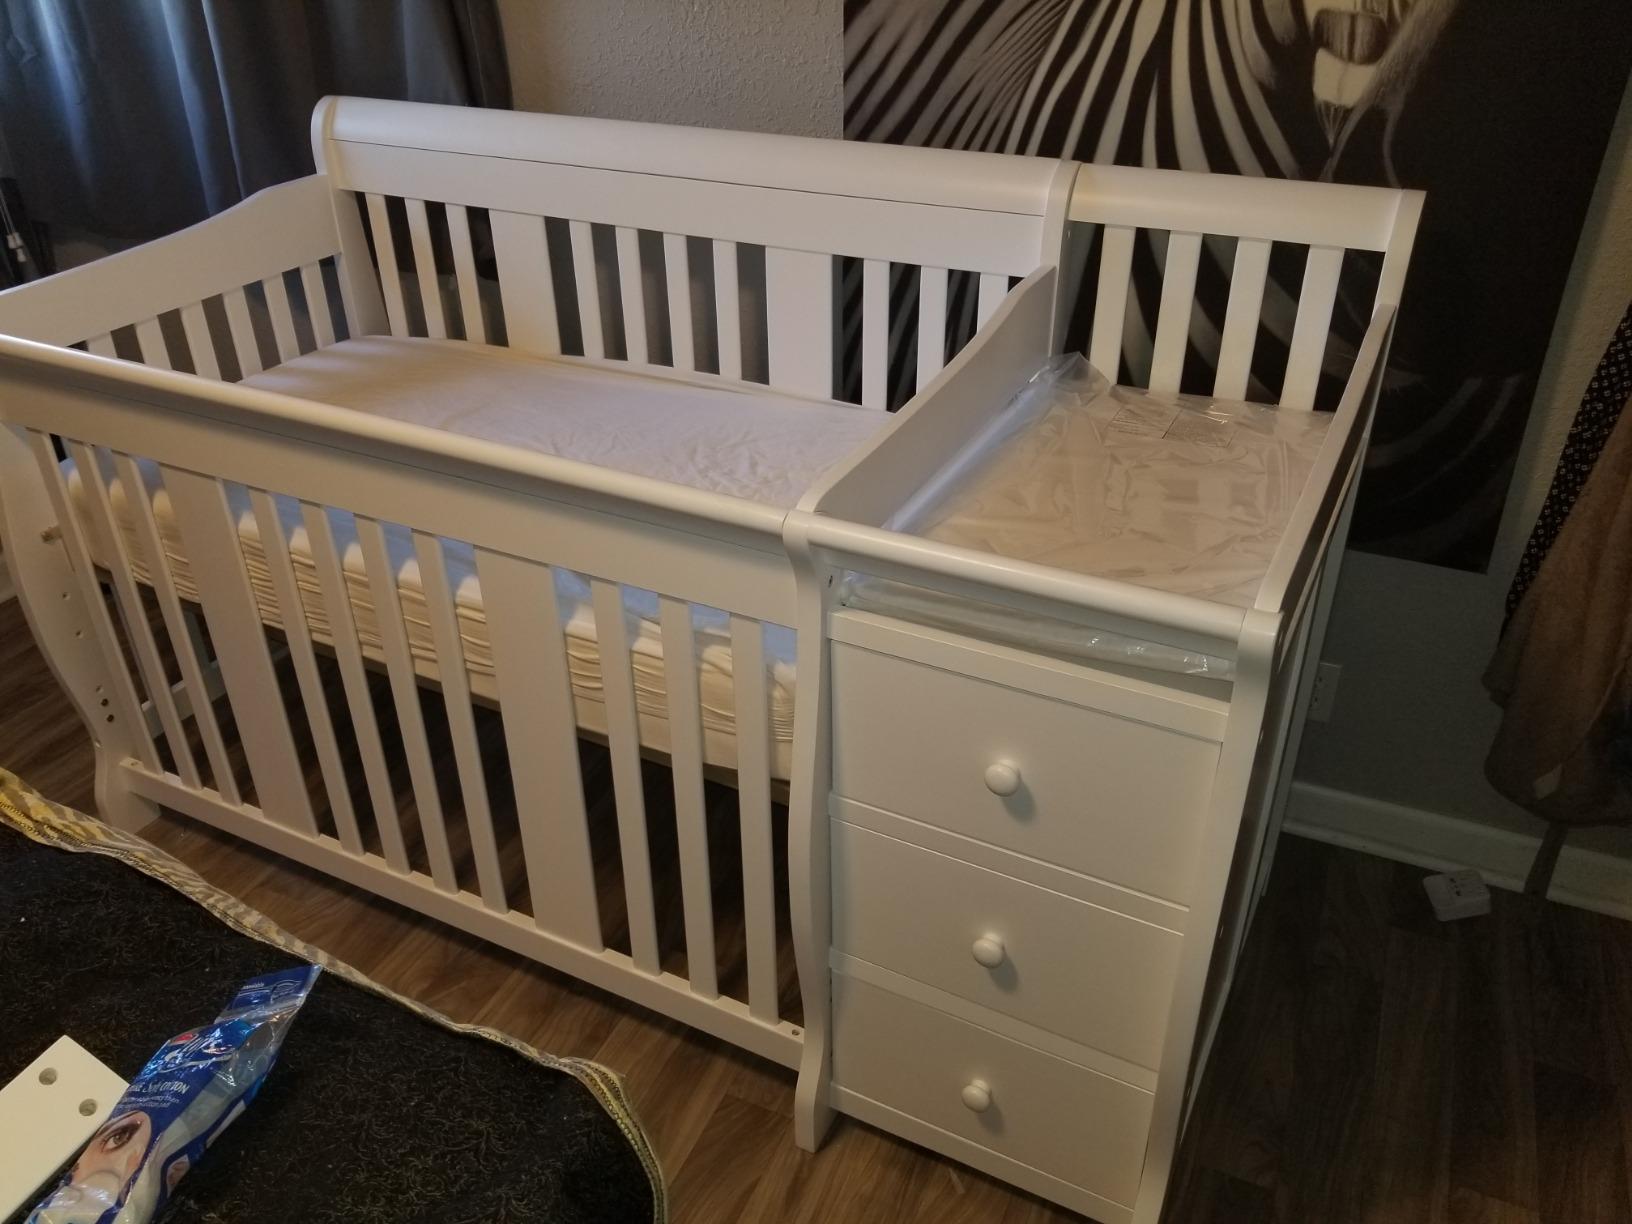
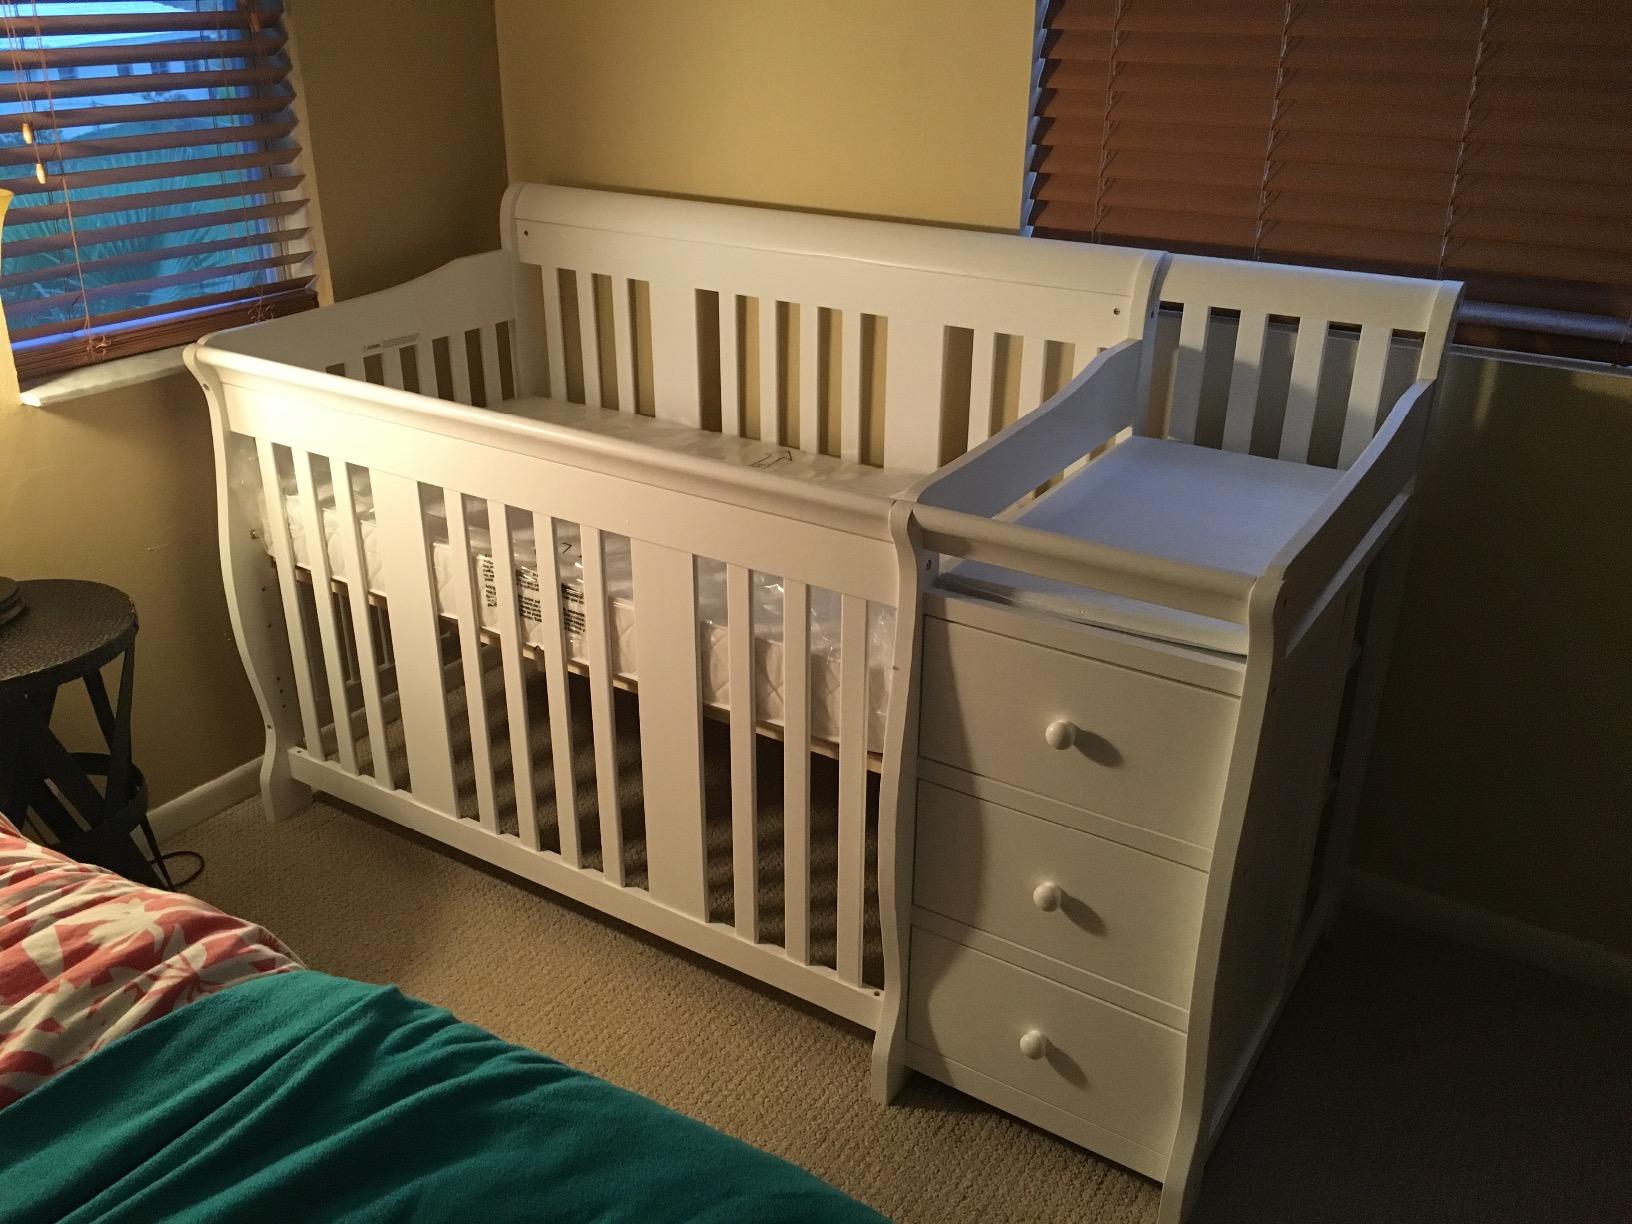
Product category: products_crib
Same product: yes